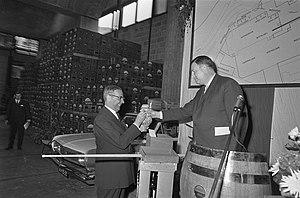
Amstel est une marque de bière appartenant au groupe Heineken, brassée à l'origine par la brasserie homonyme qui se trouvait dans le Mauritskade à Amsterdam, fermée en 1980. Elle est actuellement brassée dans diverses brasseries du groupe Heineken.